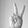
ASL letter: V